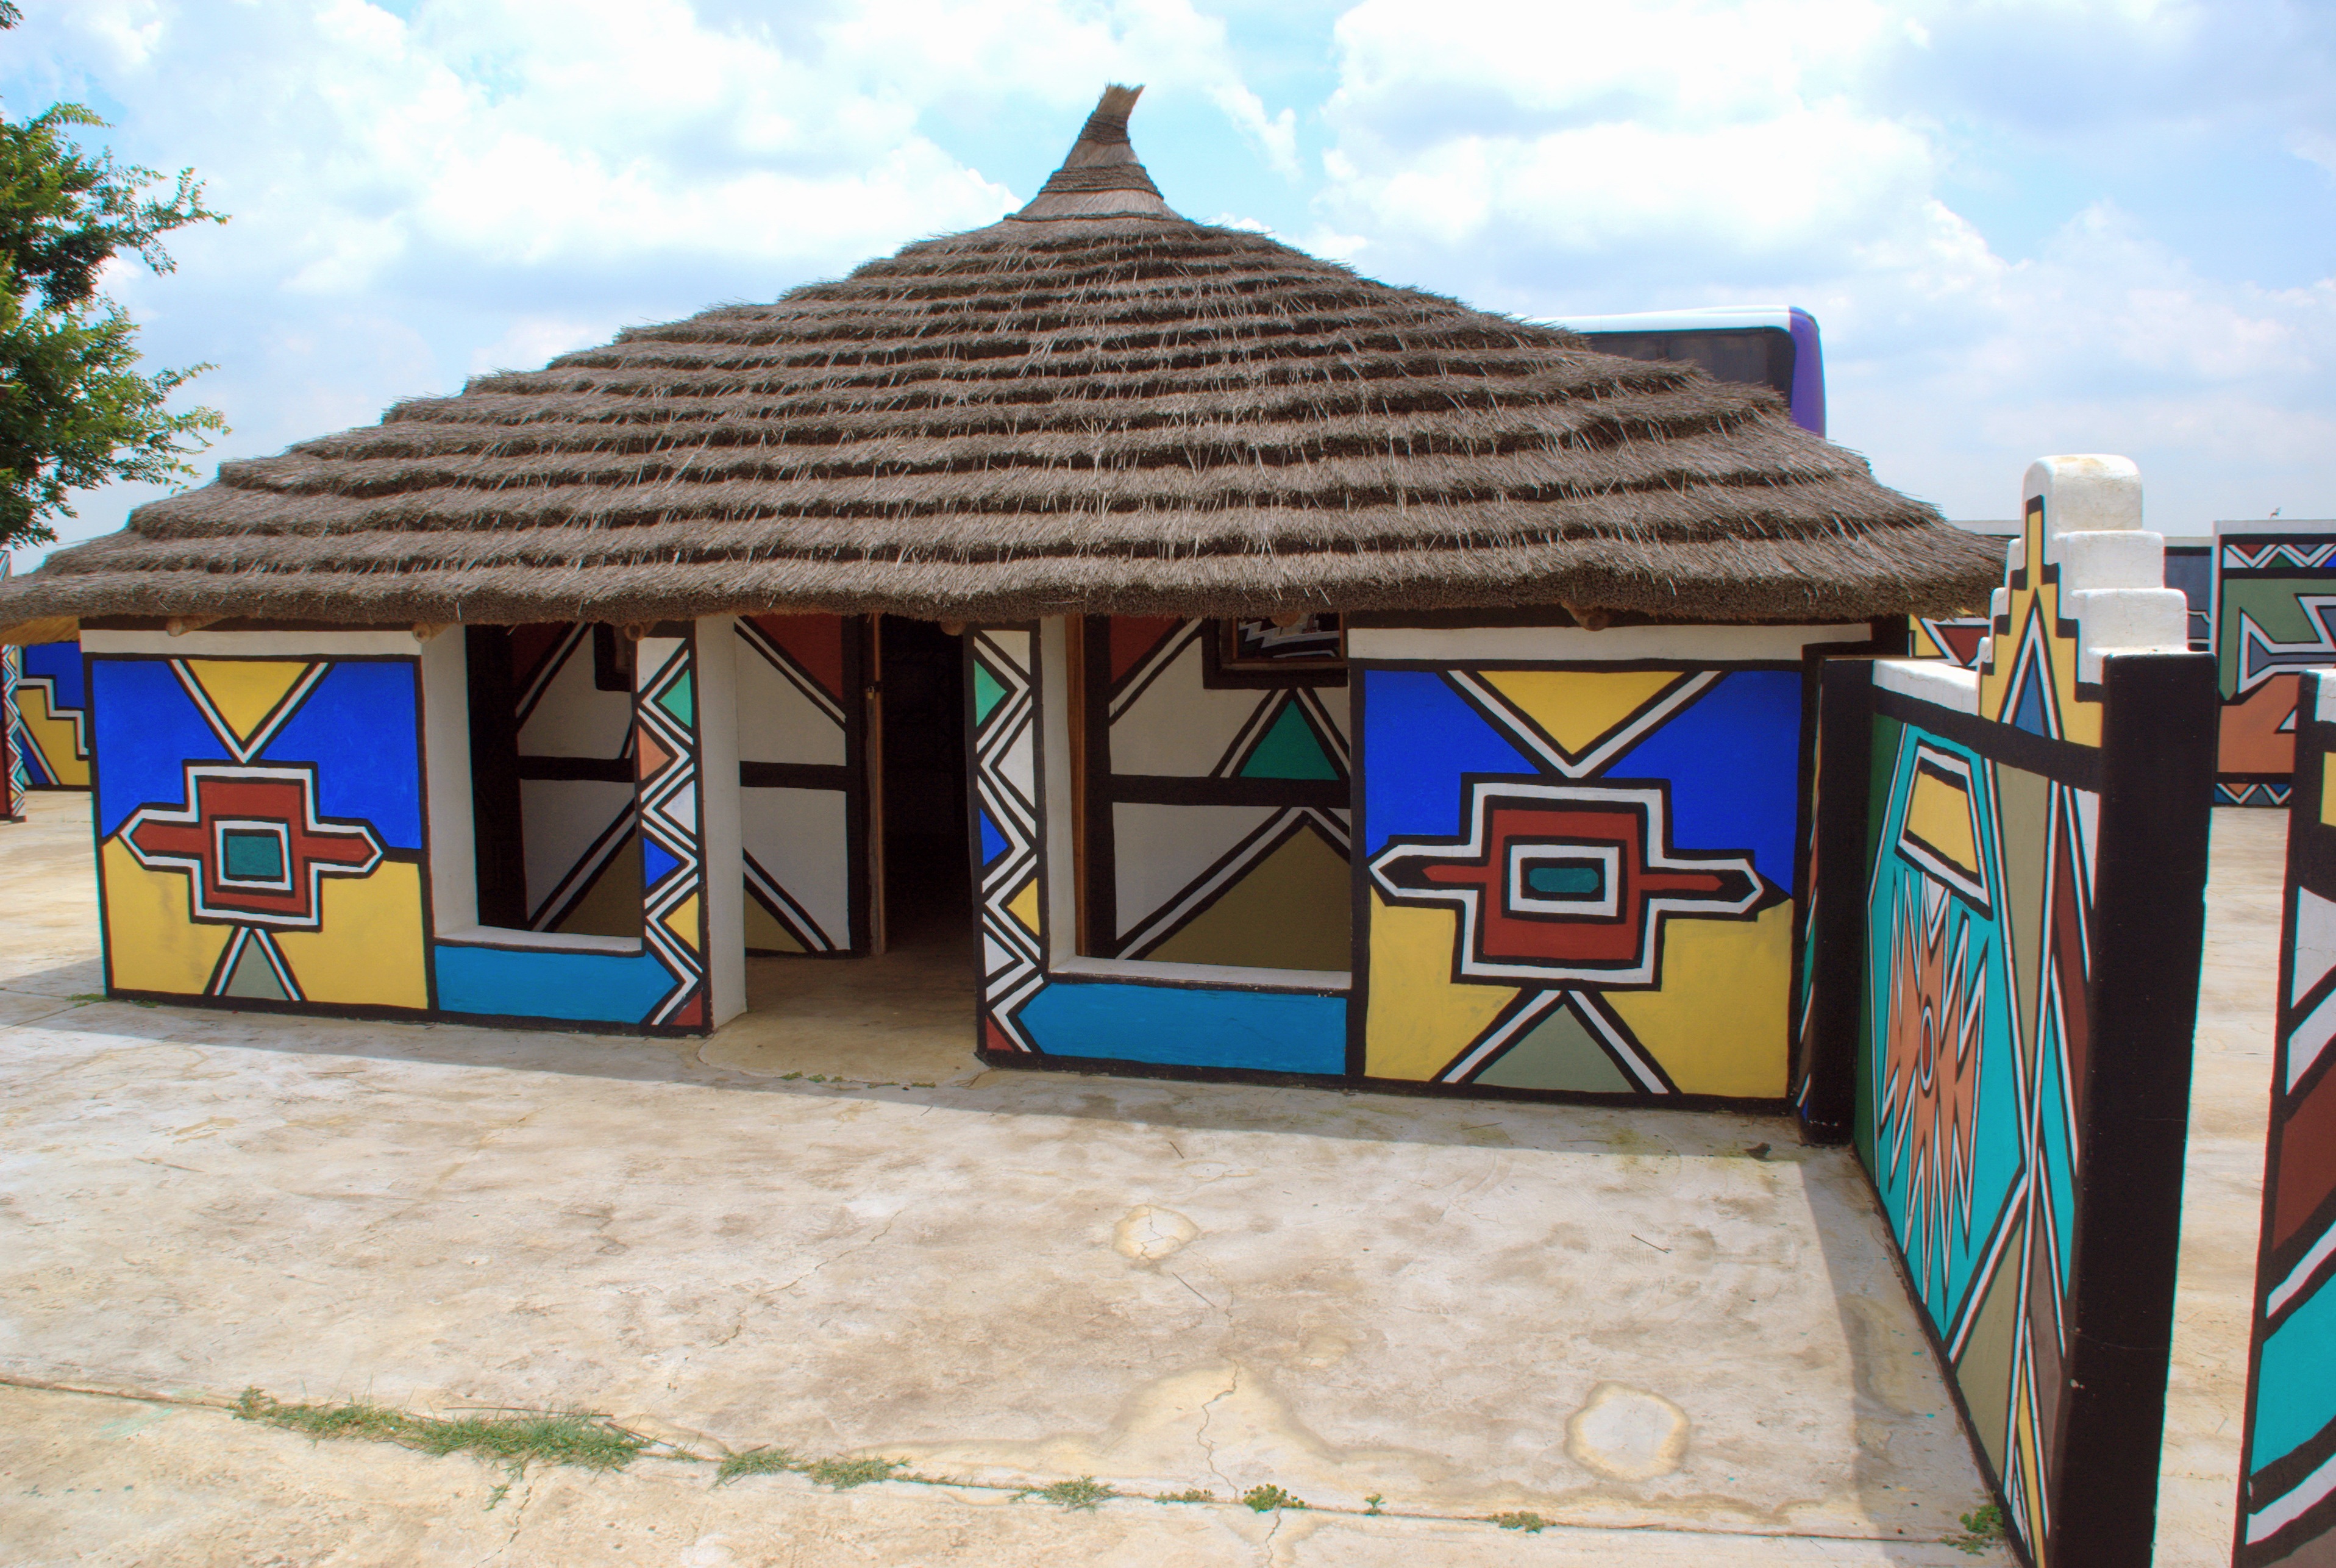
home, shed, village, decoration, color, property, ethnic, stall, south africa, outdoor structure, n'd ebele